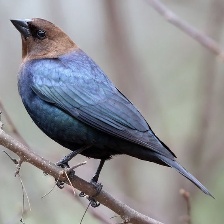
Species: BROWN HEADED COWBIRD
Scientific name: MOLOTHRUS ATER